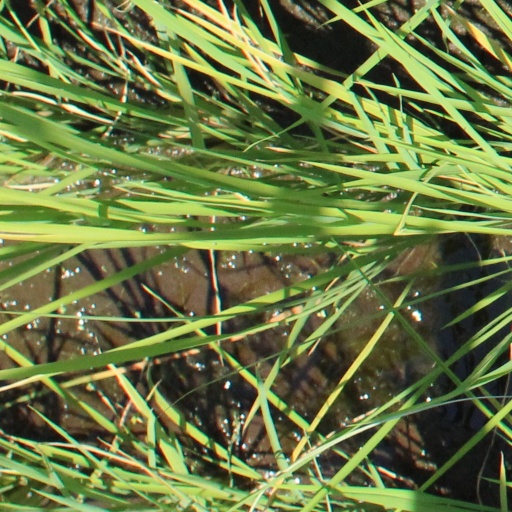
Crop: rice